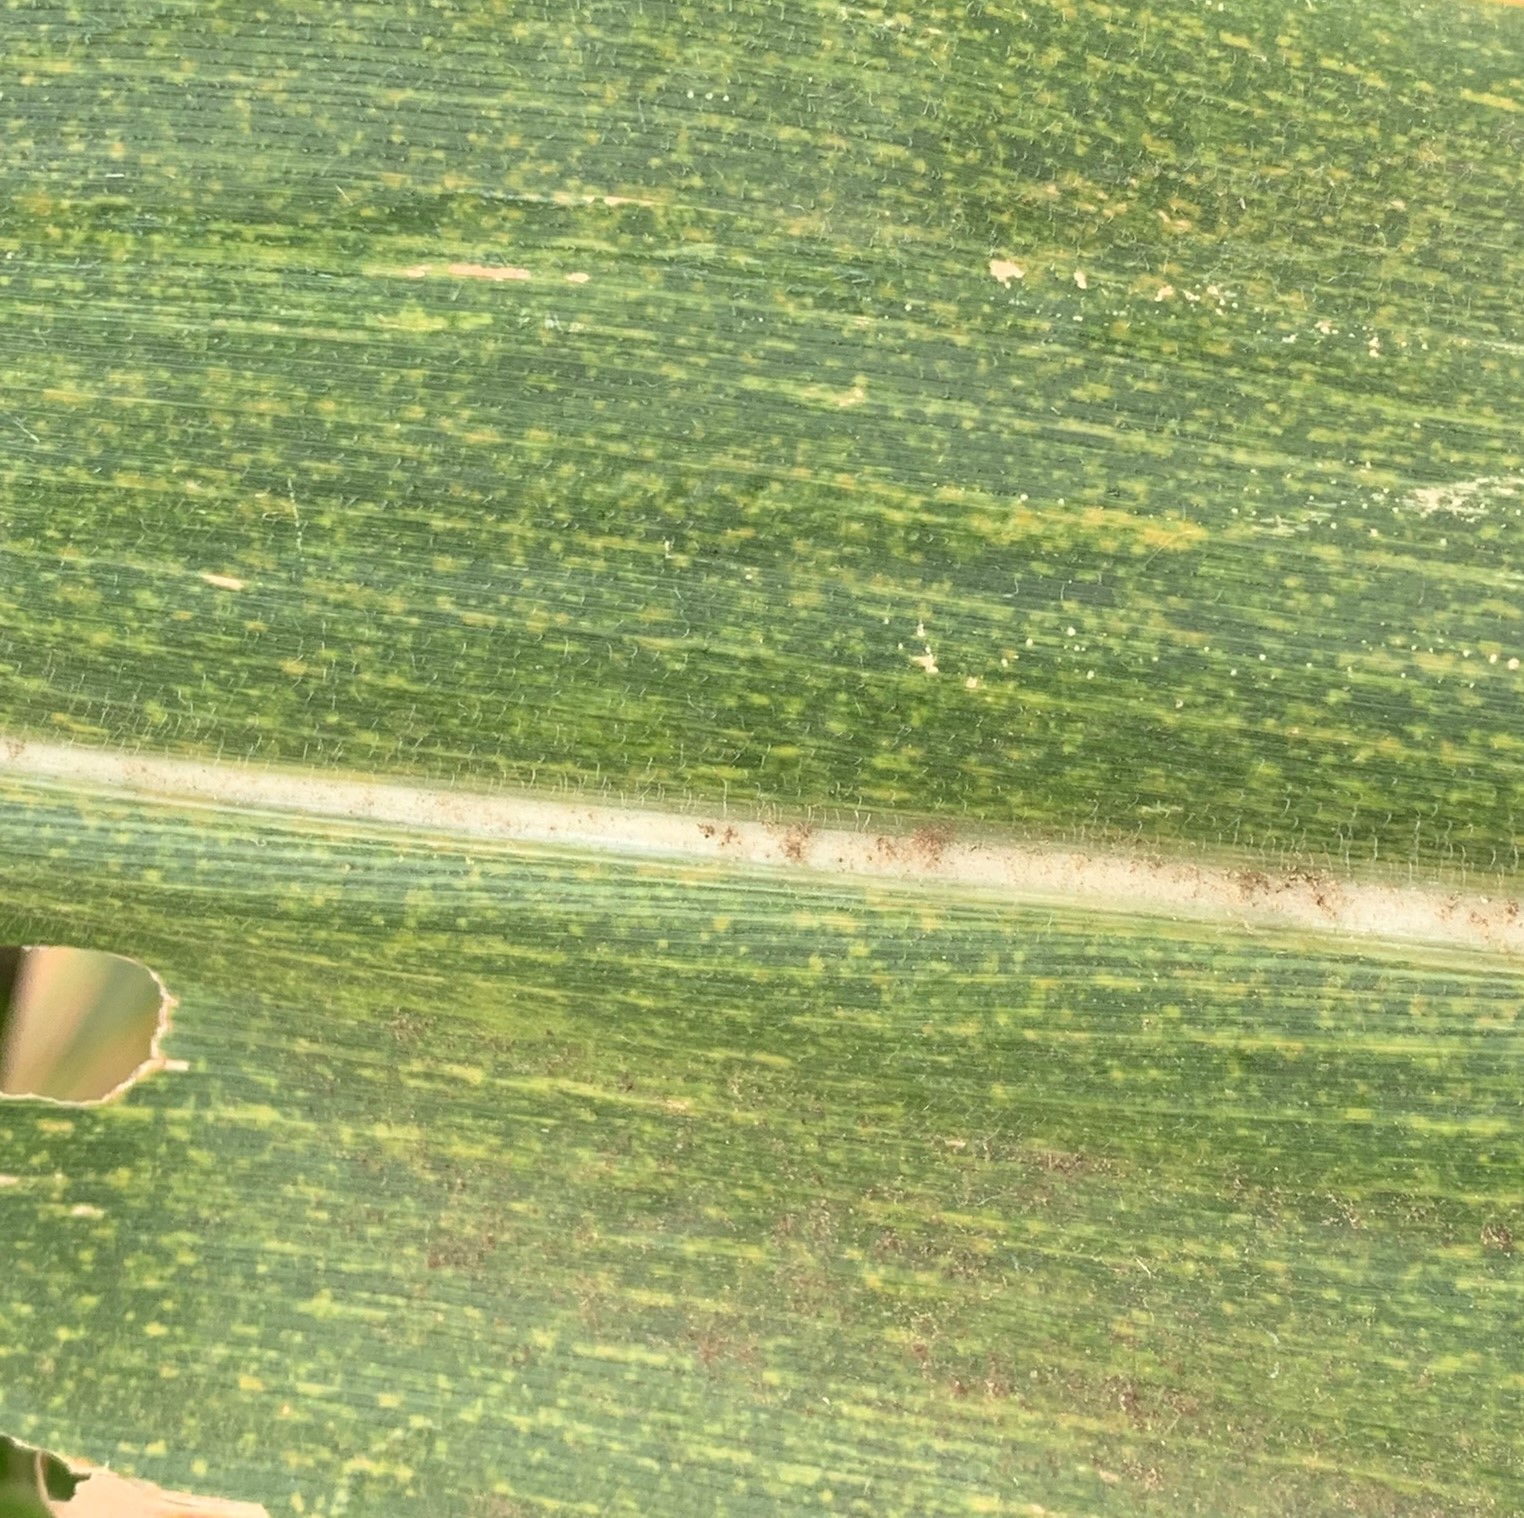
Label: MLN